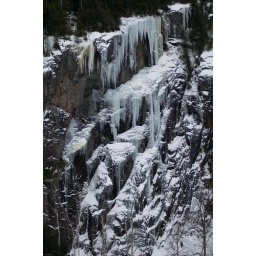
You can see the person standing at the bottom in the lower right corner to get a sense of scale.